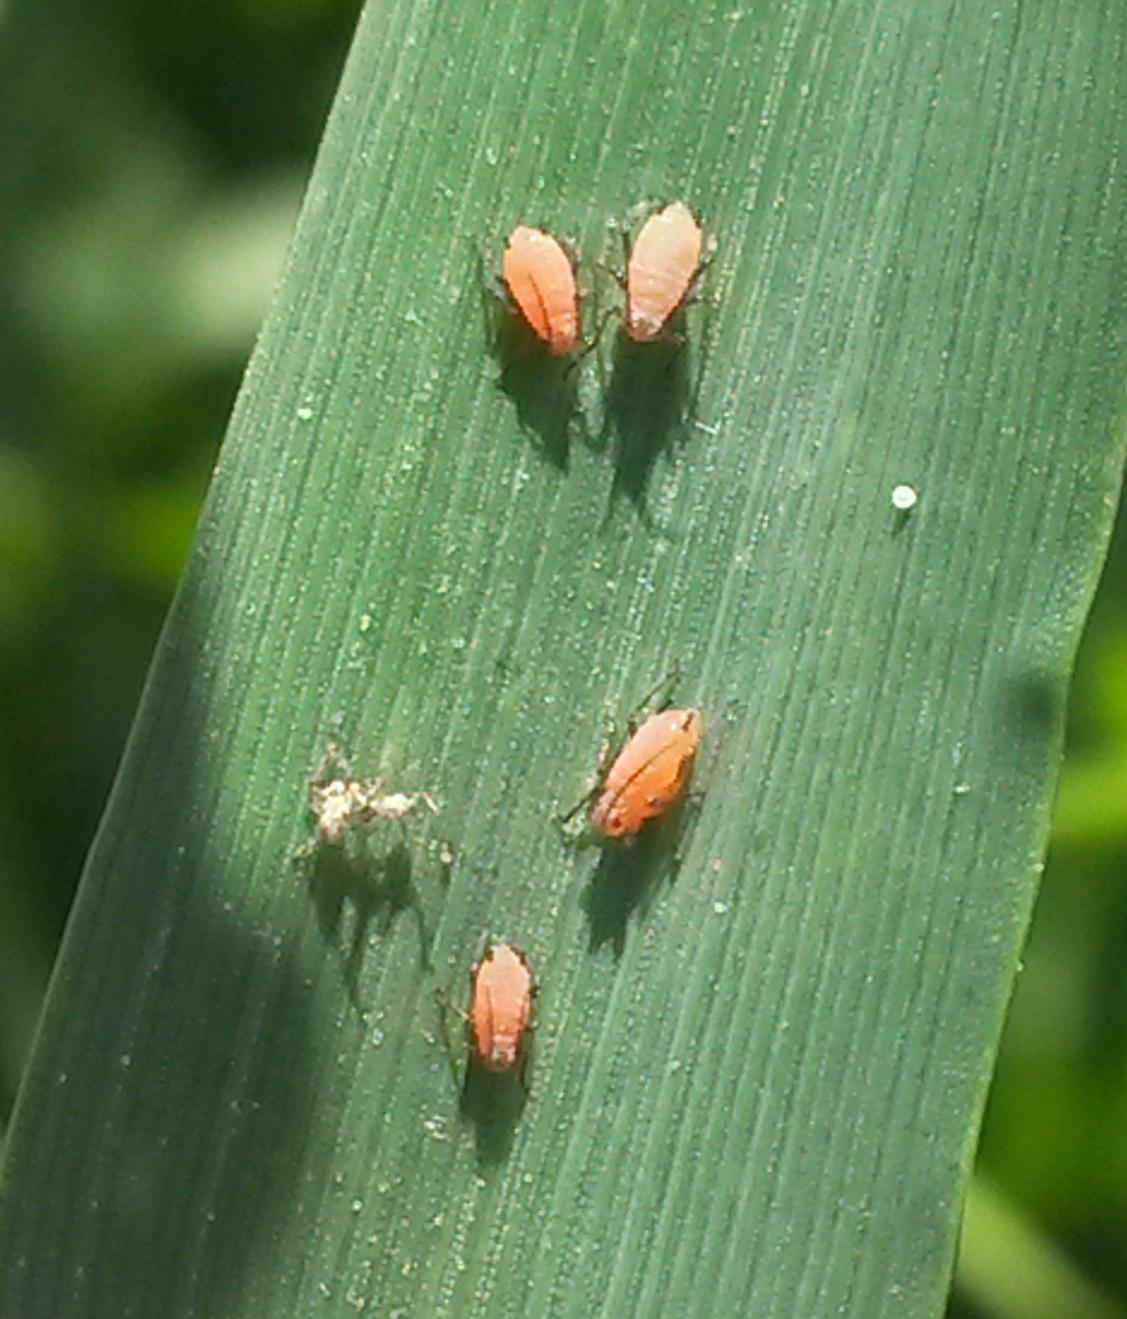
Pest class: english_grain_aphid